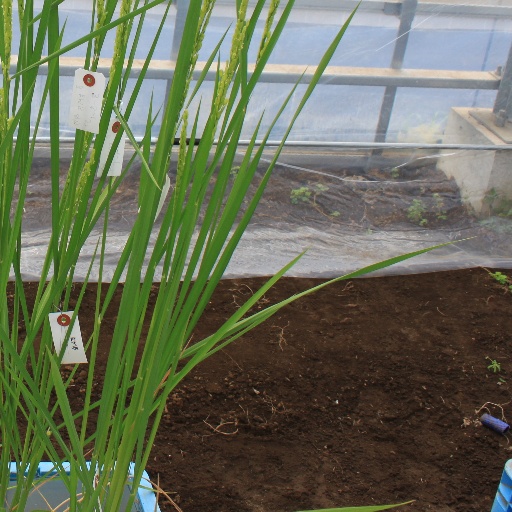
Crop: rice